Smoker's macrophages

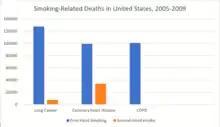
Smoking-related deaths in firsthand and secondhand smokers in the US between 2005 and 2009 (no data available for secondhand smokers with COPD deaths)

The morbidity of cigarette smoking is nearly 50% with 7 million first-hand smokers and 1.2 millions second hand smokers killed each year. Regardless of active or passive smokers, macrophage accumulation is found in the lungs. The diagnostic methods for smoke-related diseases include bronchoalveolar lavage which can also be used for examining smoker's macrophages in addition to augmented inflammatory cells in the alveolar lumen.